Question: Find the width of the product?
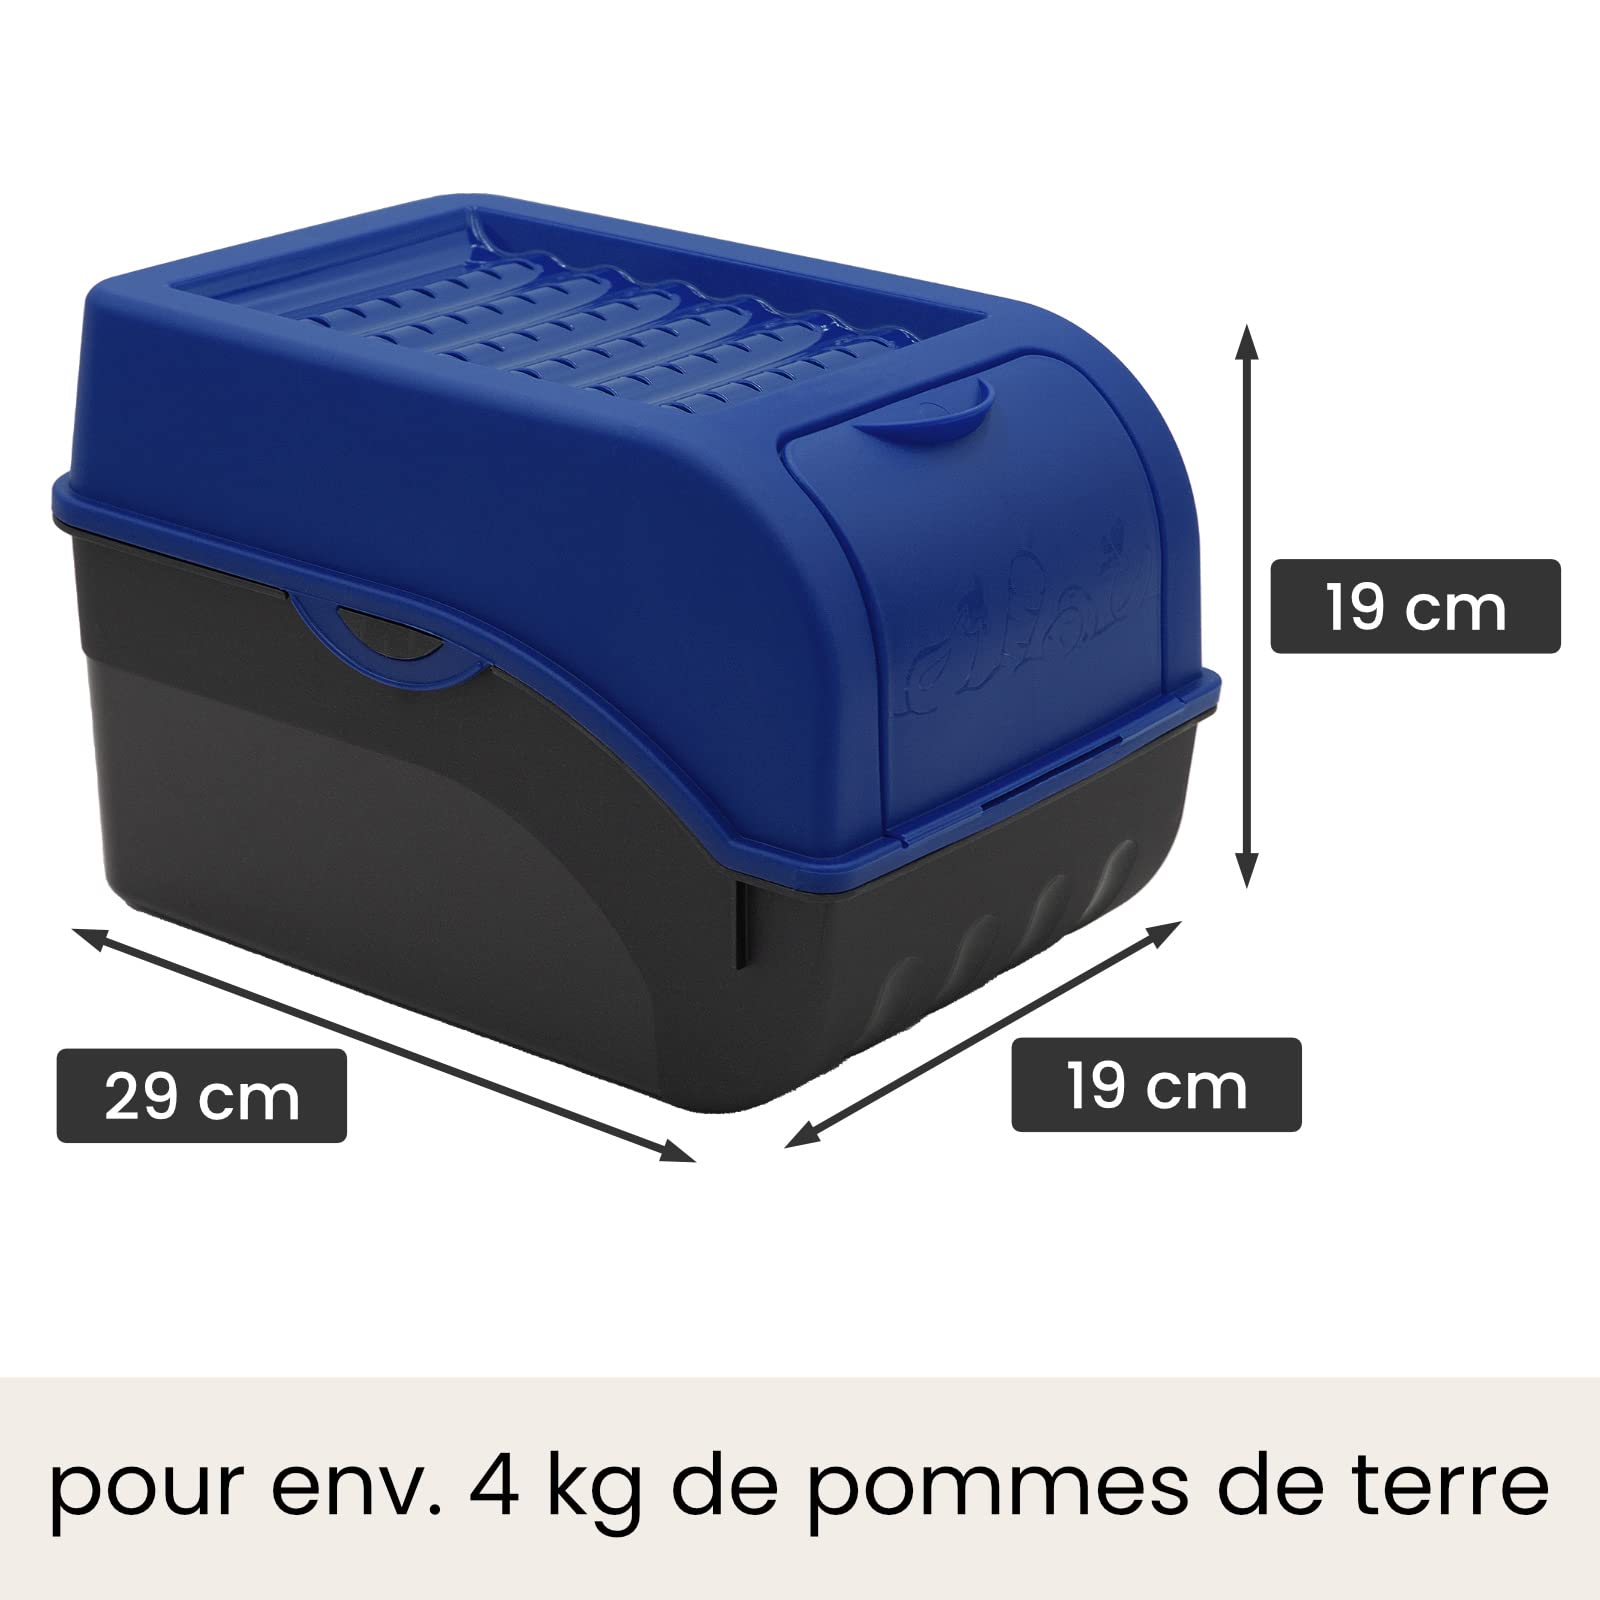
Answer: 19.0 centimetre